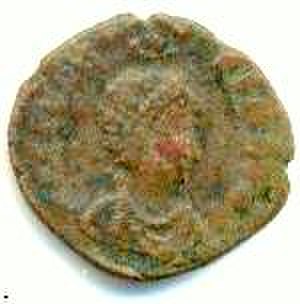
Aelia Eudoxia
Mønt med kejserinde Eudoxias portræt.
Aelia Eudoxia var østromersk kejserinde i perioden 400-404 i kraft af sit ægteskab med kejser Arcadius. Hun blev officielt udnævnt til kejserinde 9. januar 400. Med afsæt i kejserens svage begavelse og manglende interesse for politik, skabte hun sig en fremtrædende rolle ved hoffet. Hun døde allerede i midten af 20'erne, under en fødsel.